Sarah's Choice

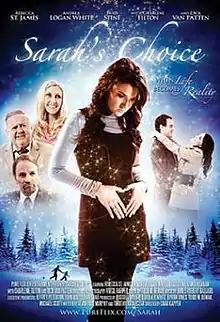
Theatrical poster

Sarah's Choice is a 2009 American direct-to-video Christian drama film directed by Chad Kapper. The film was the first lead film role for contemporary Christian singer-songwriter Rebecca St. James as the title character, along with Andrea Logan White and Dick Van Patten. Christian comedian Brad Stine also appears in the film, along with Charlene Tilton and Staci Keanan. It was released to DVD on November 1, 2009, and was aired on February 27, 2010, on the Trinity Broadcasting Network.